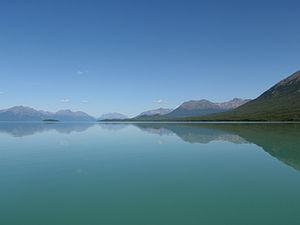
Le parc national et réserve nationale de Lake Clark est un parc national américain situé dans le Sud-Ouest de l'Alaska.